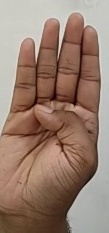
ASL sign: B